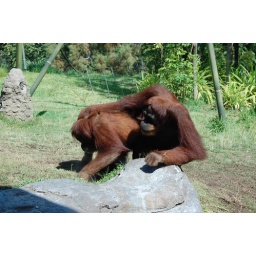
A female orangutan hanging onto a male and being drug along at The San Diego Zoo in San Diego, CA.